Joseph A. Baker

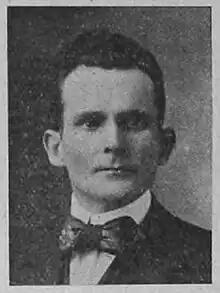
1917

Joseph Atkins Baker (November 7, 1883 – March 15, 1959) was a Democratic member of the Mississippi State Senate, representing Mississippi's 12th senatorial district, from 1916 to 1920.